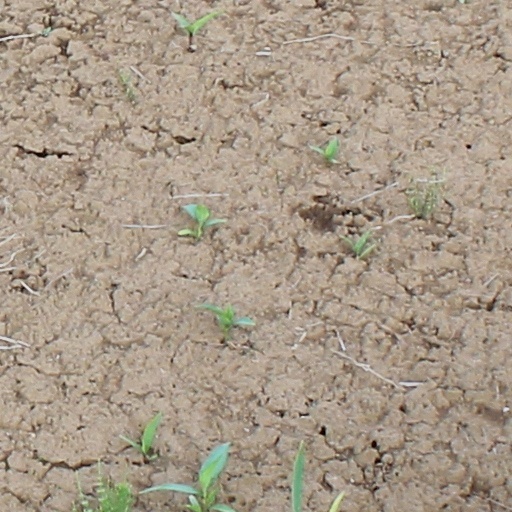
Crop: wheat